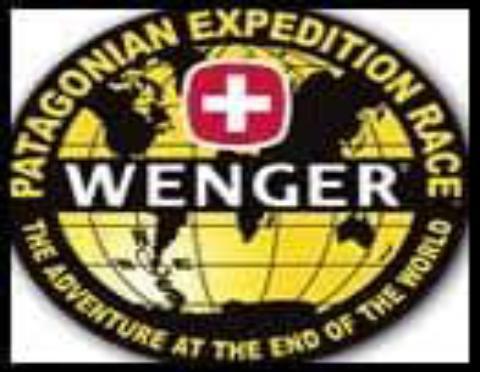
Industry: Necessities